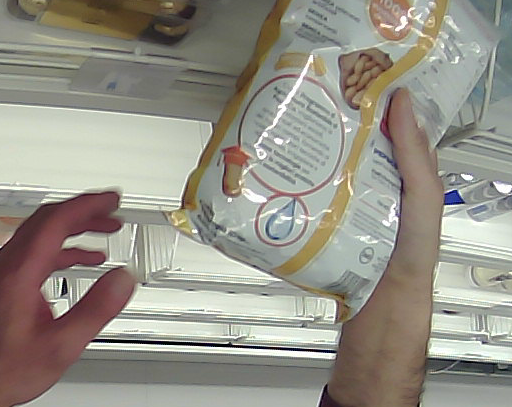
Product: lays_classic